Microsoft ergonomic keyboards

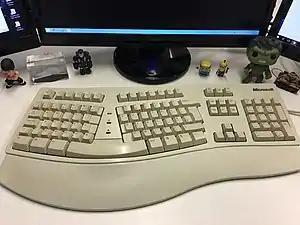
Microsoft Natural Keyboard Gen1/V1

The first generation of the Microsoft ergonomic keyboards, named the "Natural Keyboard", was released in September 1994, designed for Microsoft Windows 95 and Novell Netware. It was designed for Microsoft by Ziba Design with assistance and manufacturing by Key Tronic. The Microswitch division of Honeywell, which was responsible for that company's keyboards and was acquired by Key Tronic in early 1994, is also credited with design input.